British Empire

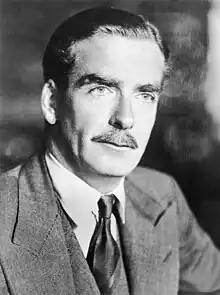
Eden's decision to invade Egypt in 1956 revealed Britain's post-war weaknesses.

A similar struggle began in India when the Government of India Act 1919 failed to satisfy the demand for independence. Concerns over communist and foreign plots following the Ghadar conspiracy ensured that war-time strictures were renewed by the Rowlatt Acts. This led to tension, particularly in the Punjab region, where repressive measures culminated in the Amritsar Massacre. In Britain, public opinion was divided over the morality of the massacre, between those who saw it as having saved India from anarchy, and those who viewed it with revulsion. The non-cooperation movement was called off in March 1922 following the Chauri Chaura incident, and discontent continued to simmer for the next 25 years.